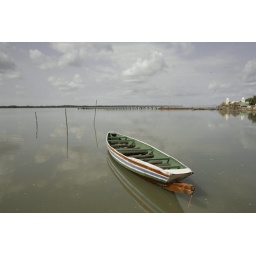
a little boat by the river where tourists stop by to chill hot weather. Gambia, West Africa